The Strokes

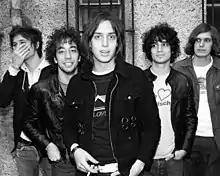
The Strokes in 2002

The Strokes released their debut album, "Is This It," in Australia in July 2001, and in Japan and the UK in August 2001 before the release of a subsequent US version in October 2001. The Australia, Japan and UK dates coincided with promotional tours in the respective countries. These included the Reading and Leeds Festivals at which the band were moved up the billing twice due to rapidly growing interest, shifted from being due to play on a tented stage to a slot on the main stage, that attracted their largest audiences up to this point.